Sam Balsara

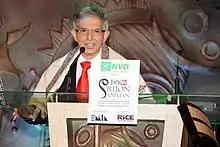
Sam Balsara in Srijon Samman 2012 by Sangbad Pratidin

Ranked 5th most influential person in the Indian Advertising Industry by Brand Equity Ad Agency Reckoner 2005.